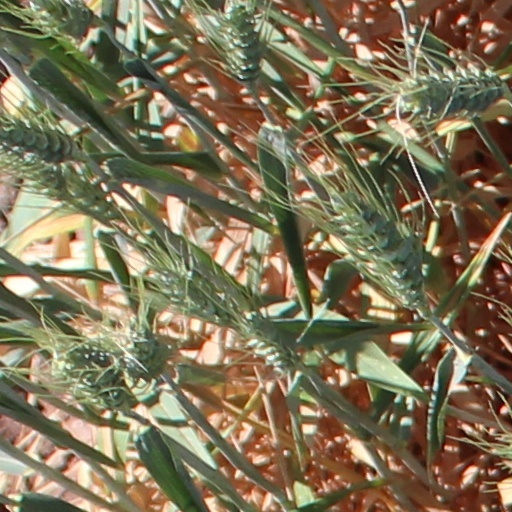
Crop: wheat